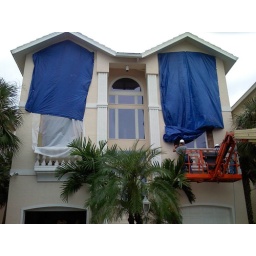
Covering up the windows on a house whilst painting in Barefoot Beach Naples Florida